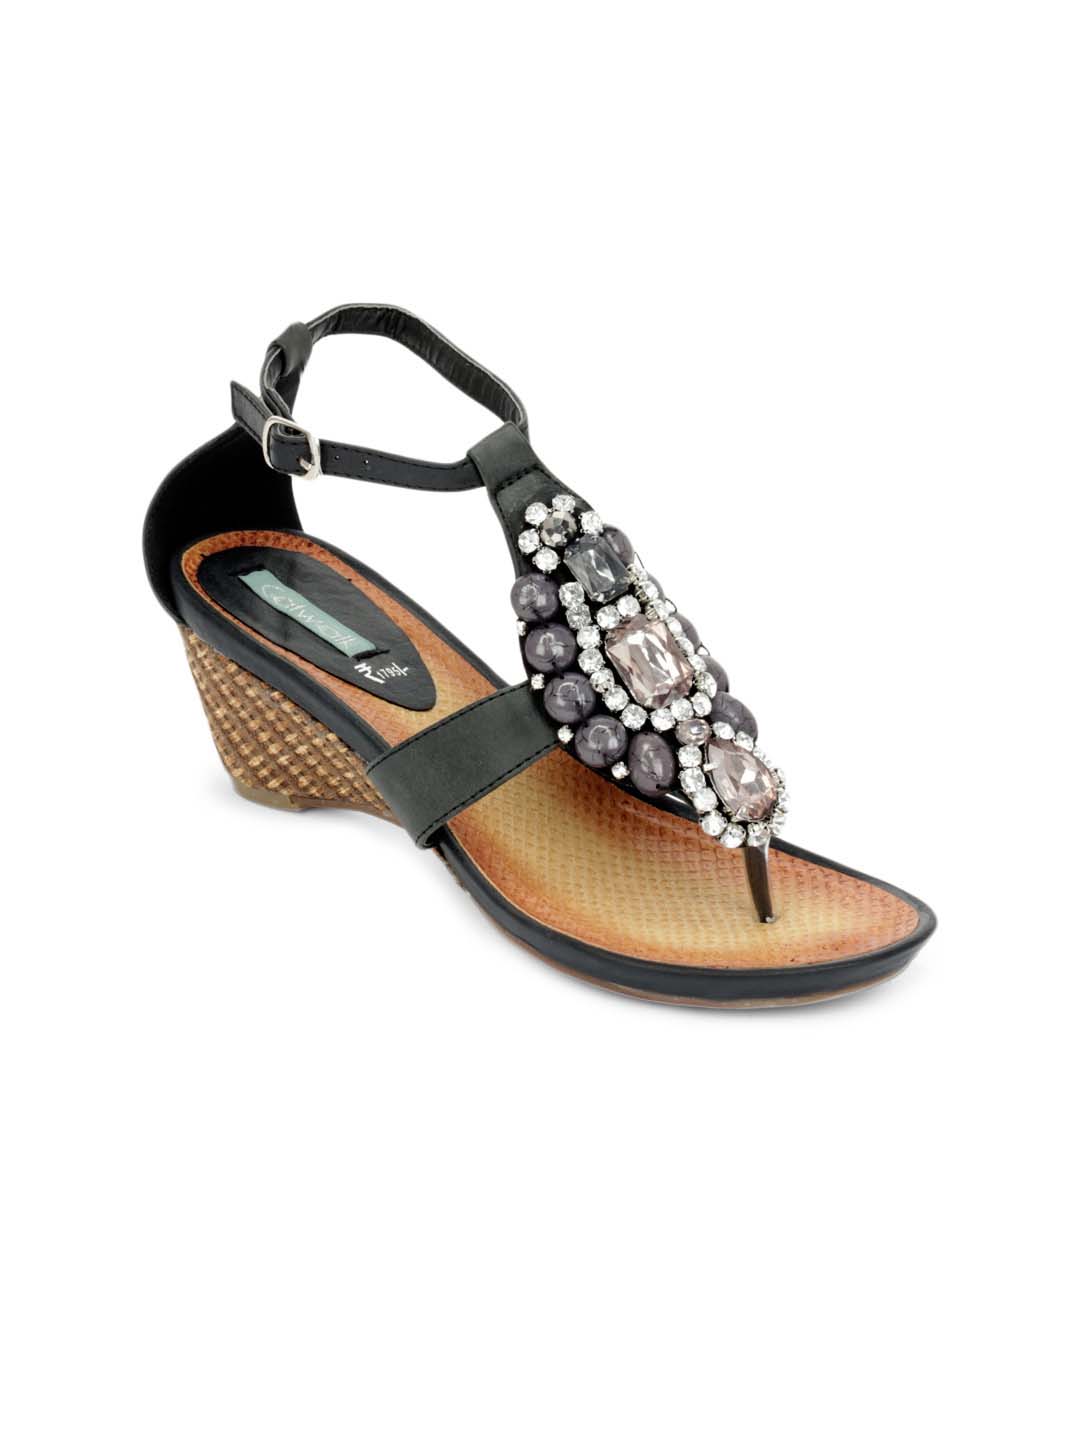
Catwalk Women Black Heels
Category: Footwear / Shoes / Heels
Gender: Women
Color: Black
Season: Winter 2012
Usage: Casual